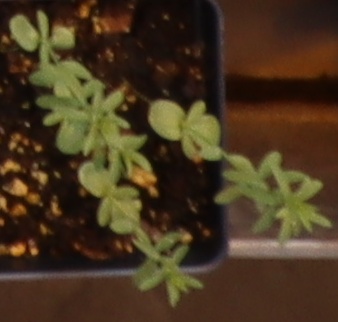
Label: Flax